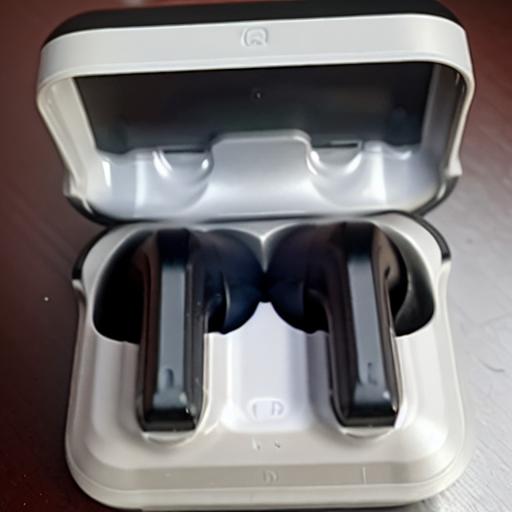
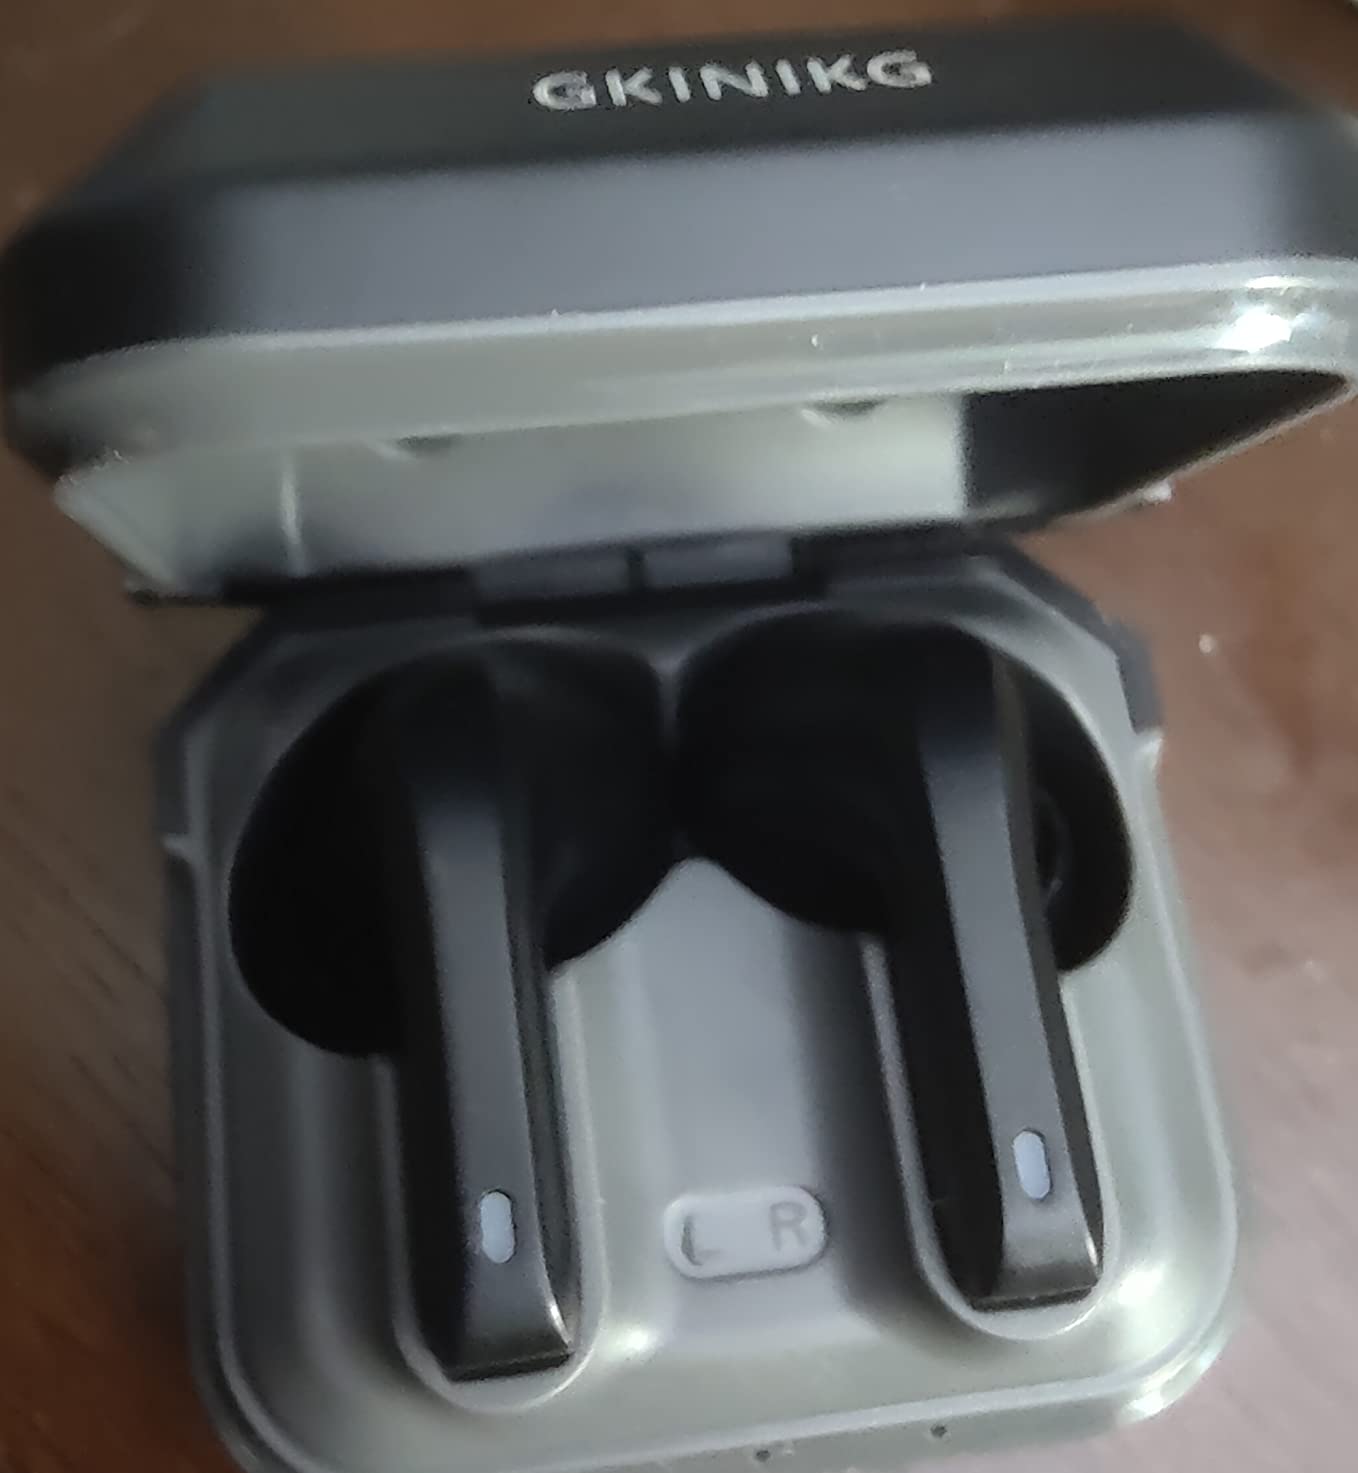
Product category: earbuds
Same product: no